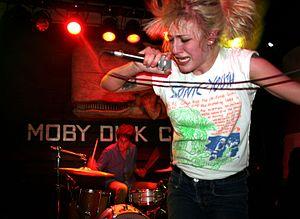
Be Your Own Pet, également abrégé BYOP, est un groupe de punk rock américain, originaire de Nashville, dans le Tennessee. Quatuor furieux mené par Jemina Pearl, ils sont souvent comparés aux Yeah Yeah Yeahs. Leur texte aborde les thèmes de la vie adolescente, la moyenne d'âge de ce groupe étant de moins de 20 ans.